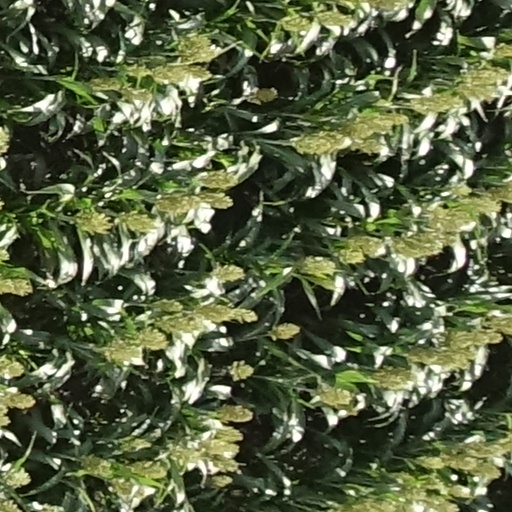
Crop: sorghum